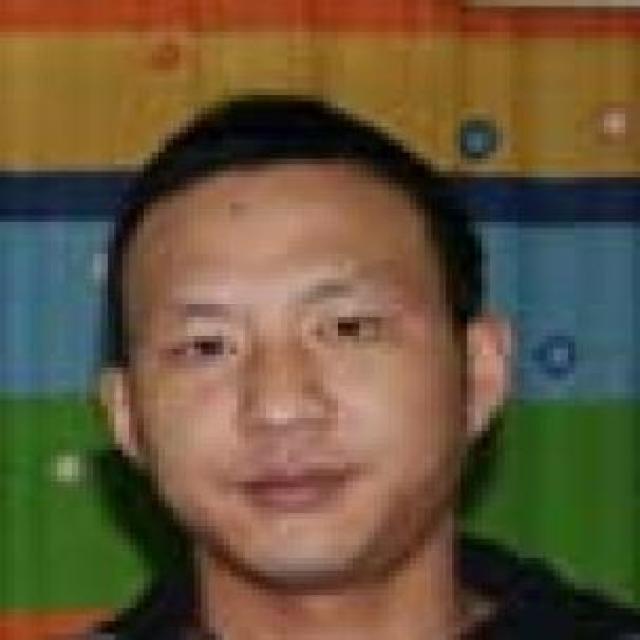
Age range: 21-44